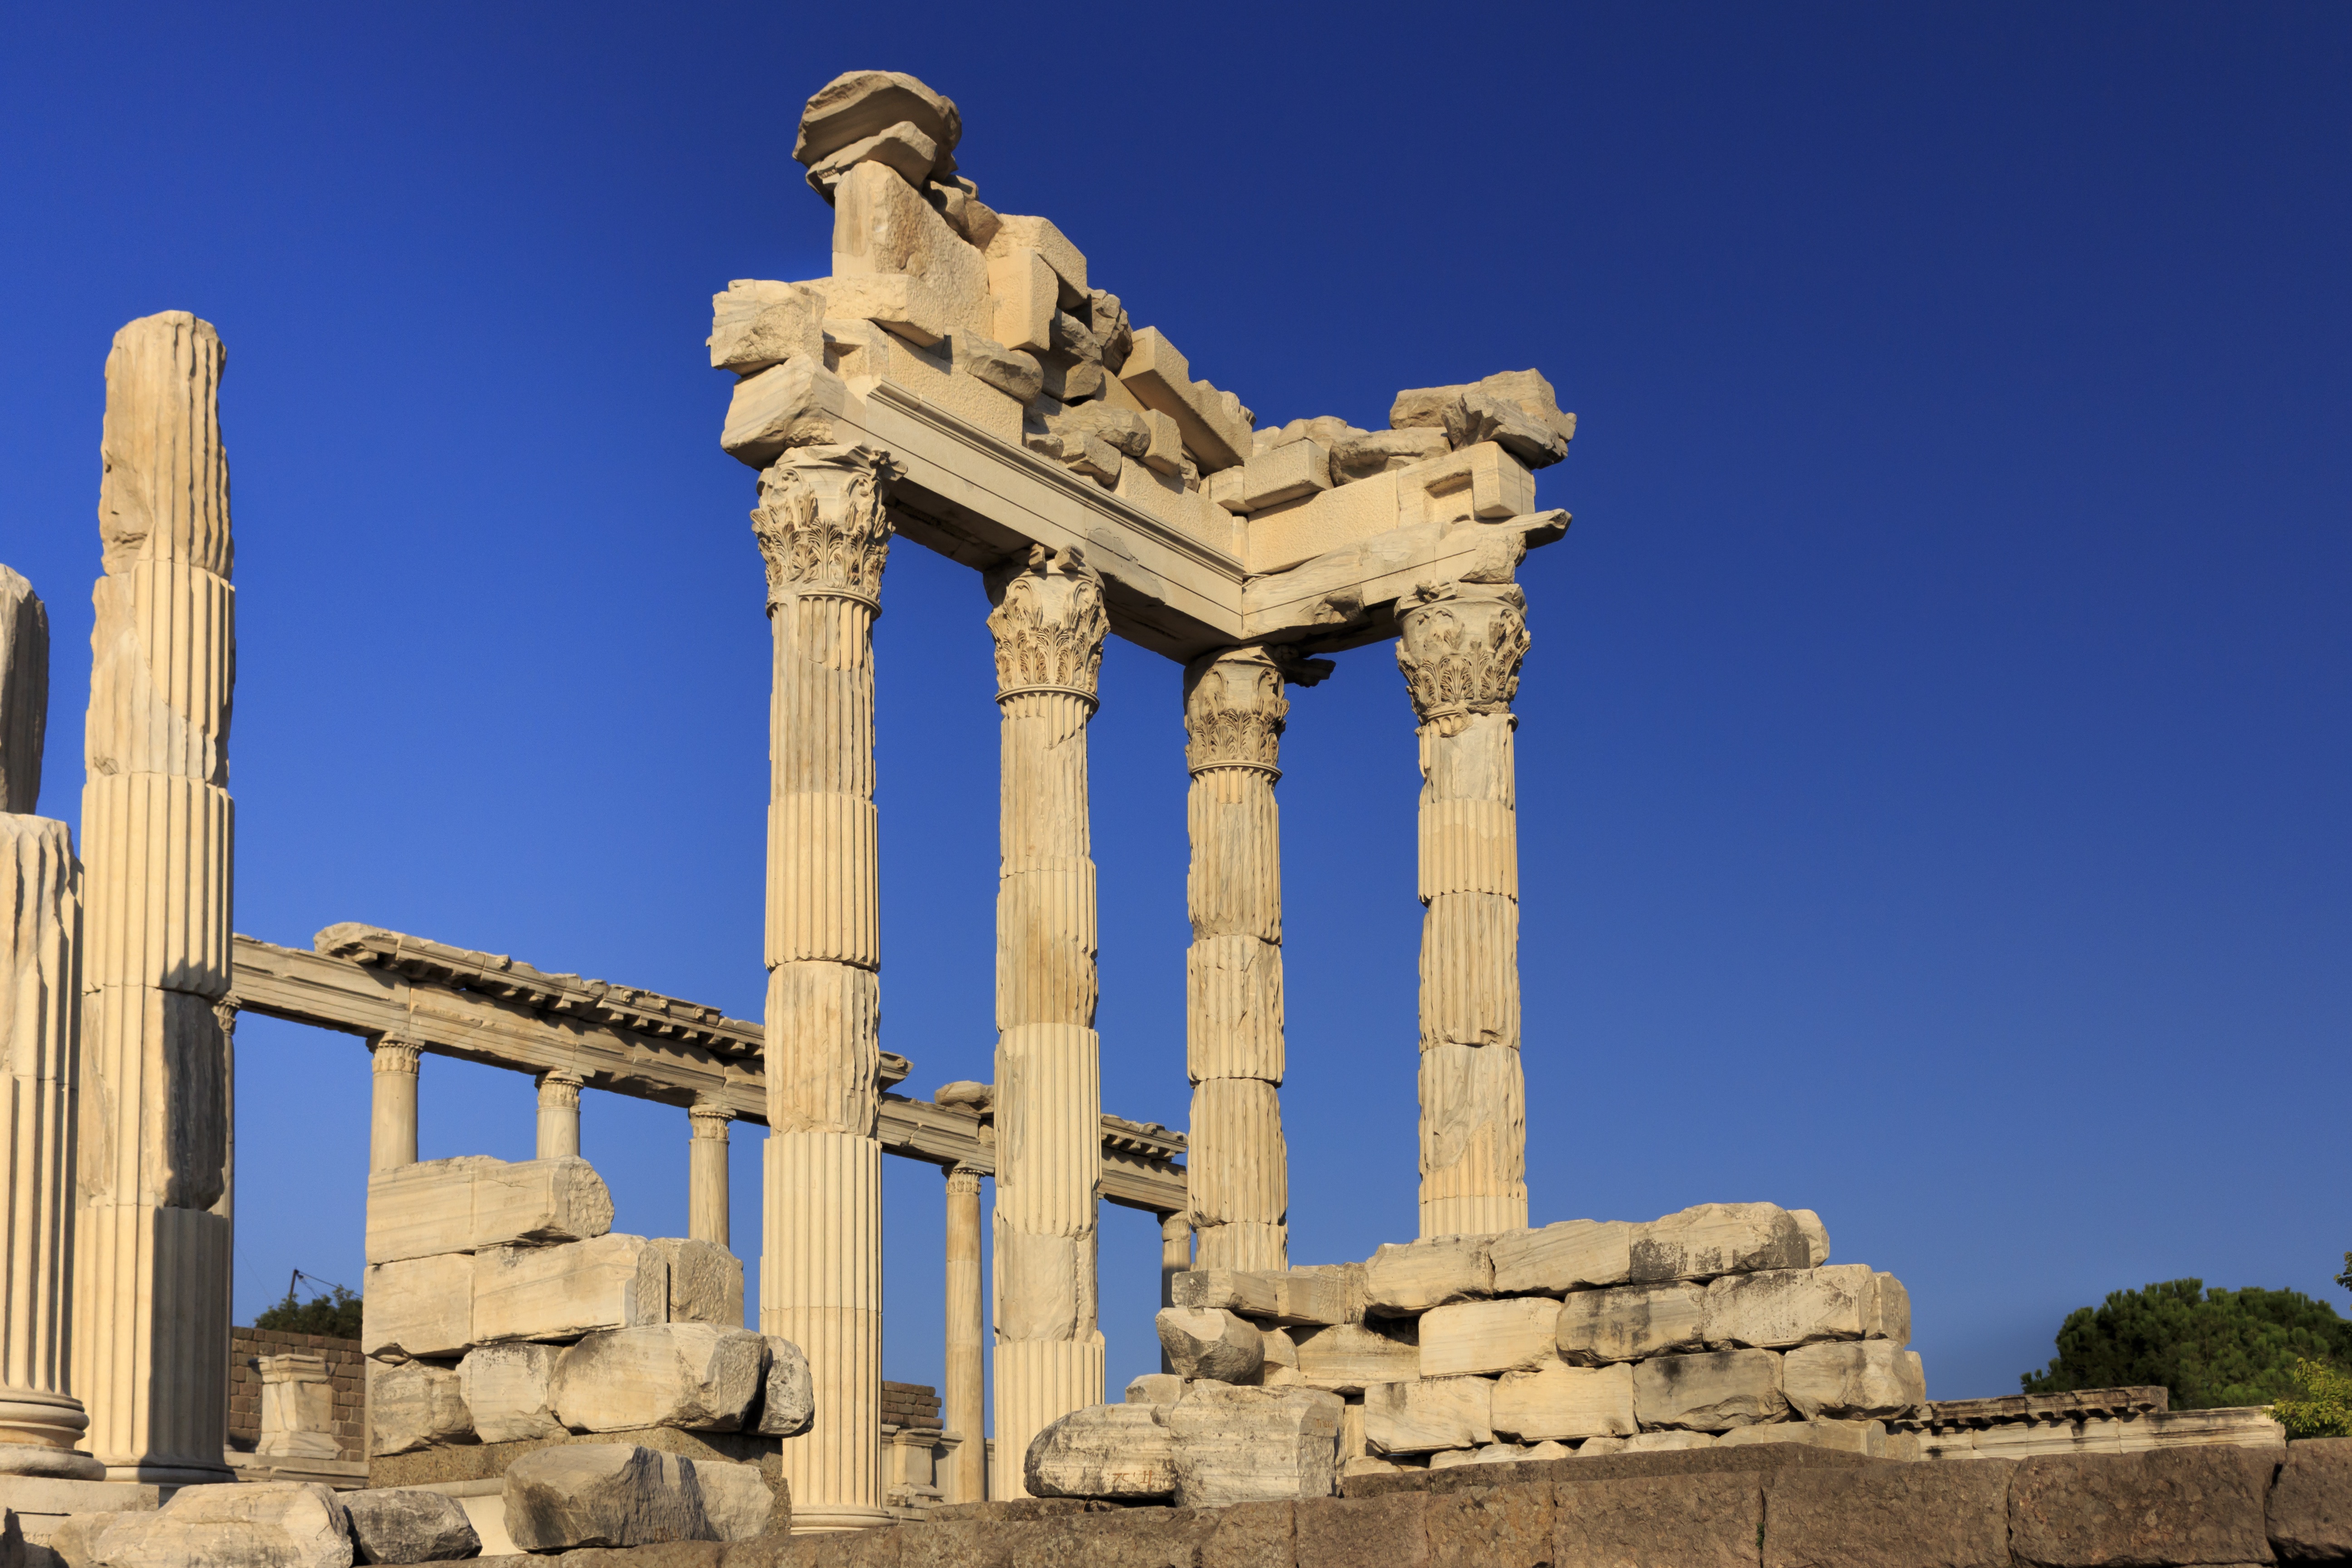
structure, stone, monument, travel, column, ancient, landmark, tourism, place of worship, sculpture, art, temple, ruins, turkey, civilization, marble, beauty, archeology, culture, heritage, legend, goddess, masterpiece, acropolis, mythology, ancient greek, yap bilim, pergamon, the pergamon, izmir, roman temple, historic site, ancient history, egyptian temple, ancient roman architecture, ancient greek temple